Grunde Njøs

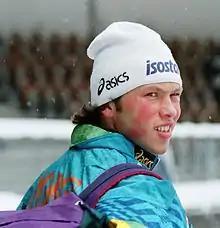
Njøs in Inzell

Grunde Njøs (born 20 June 1967) is a Norwegian speed skater, born in Trondheim. He competed in the 500 m and 1,000 m at the 1994, 1998 and 2002 Winter Olympics.